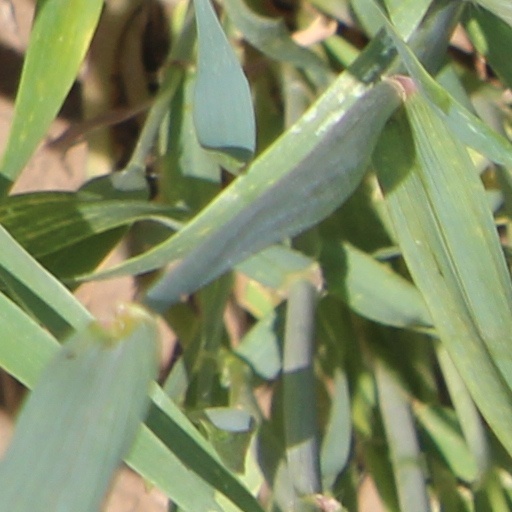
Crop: wheat